Art therapy

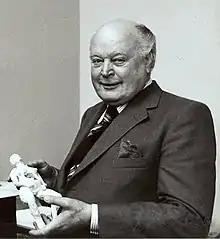
Edward Adamson, "the father of art therapy in Britain"

Artist Edward Adamson, demobilized after World War II, joined Adrian Hill to extend Hill's work to the British long-stay mental hospitals. Adamson studied connections between one's artistic expression and one's release of emotions. One way in which Adamson practiced art therapy was through the depiction of patients' emotions in the art they created. To gain a deeper understanding of how the mind is affected by mental illness, Adamson's collection started as a way to create an environment where patients felt comfortable expressing themselves through art. Mental health professionals would then analyze the art. Other early proponents of art therapy in Britain include E. M. Lyddiatt, Michael Edwards, Diana Raphael-Halliday and Rita Simons. The British Association of Art Therapists was founded in 1964.